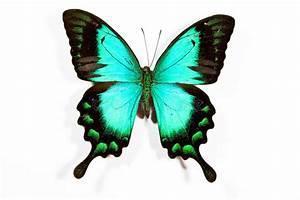
butterfly